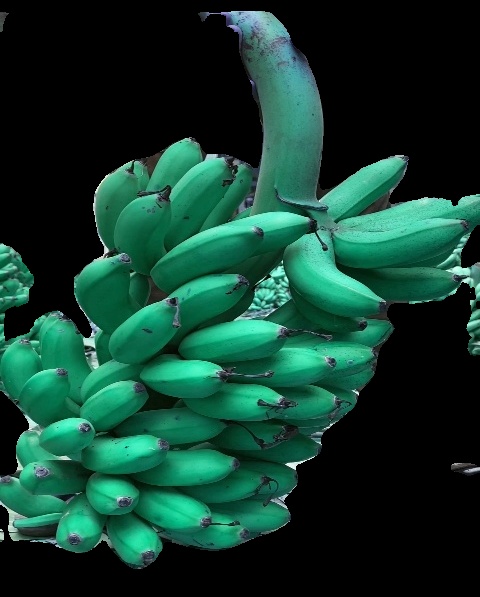
Variety: rasbale
Grade: grade1